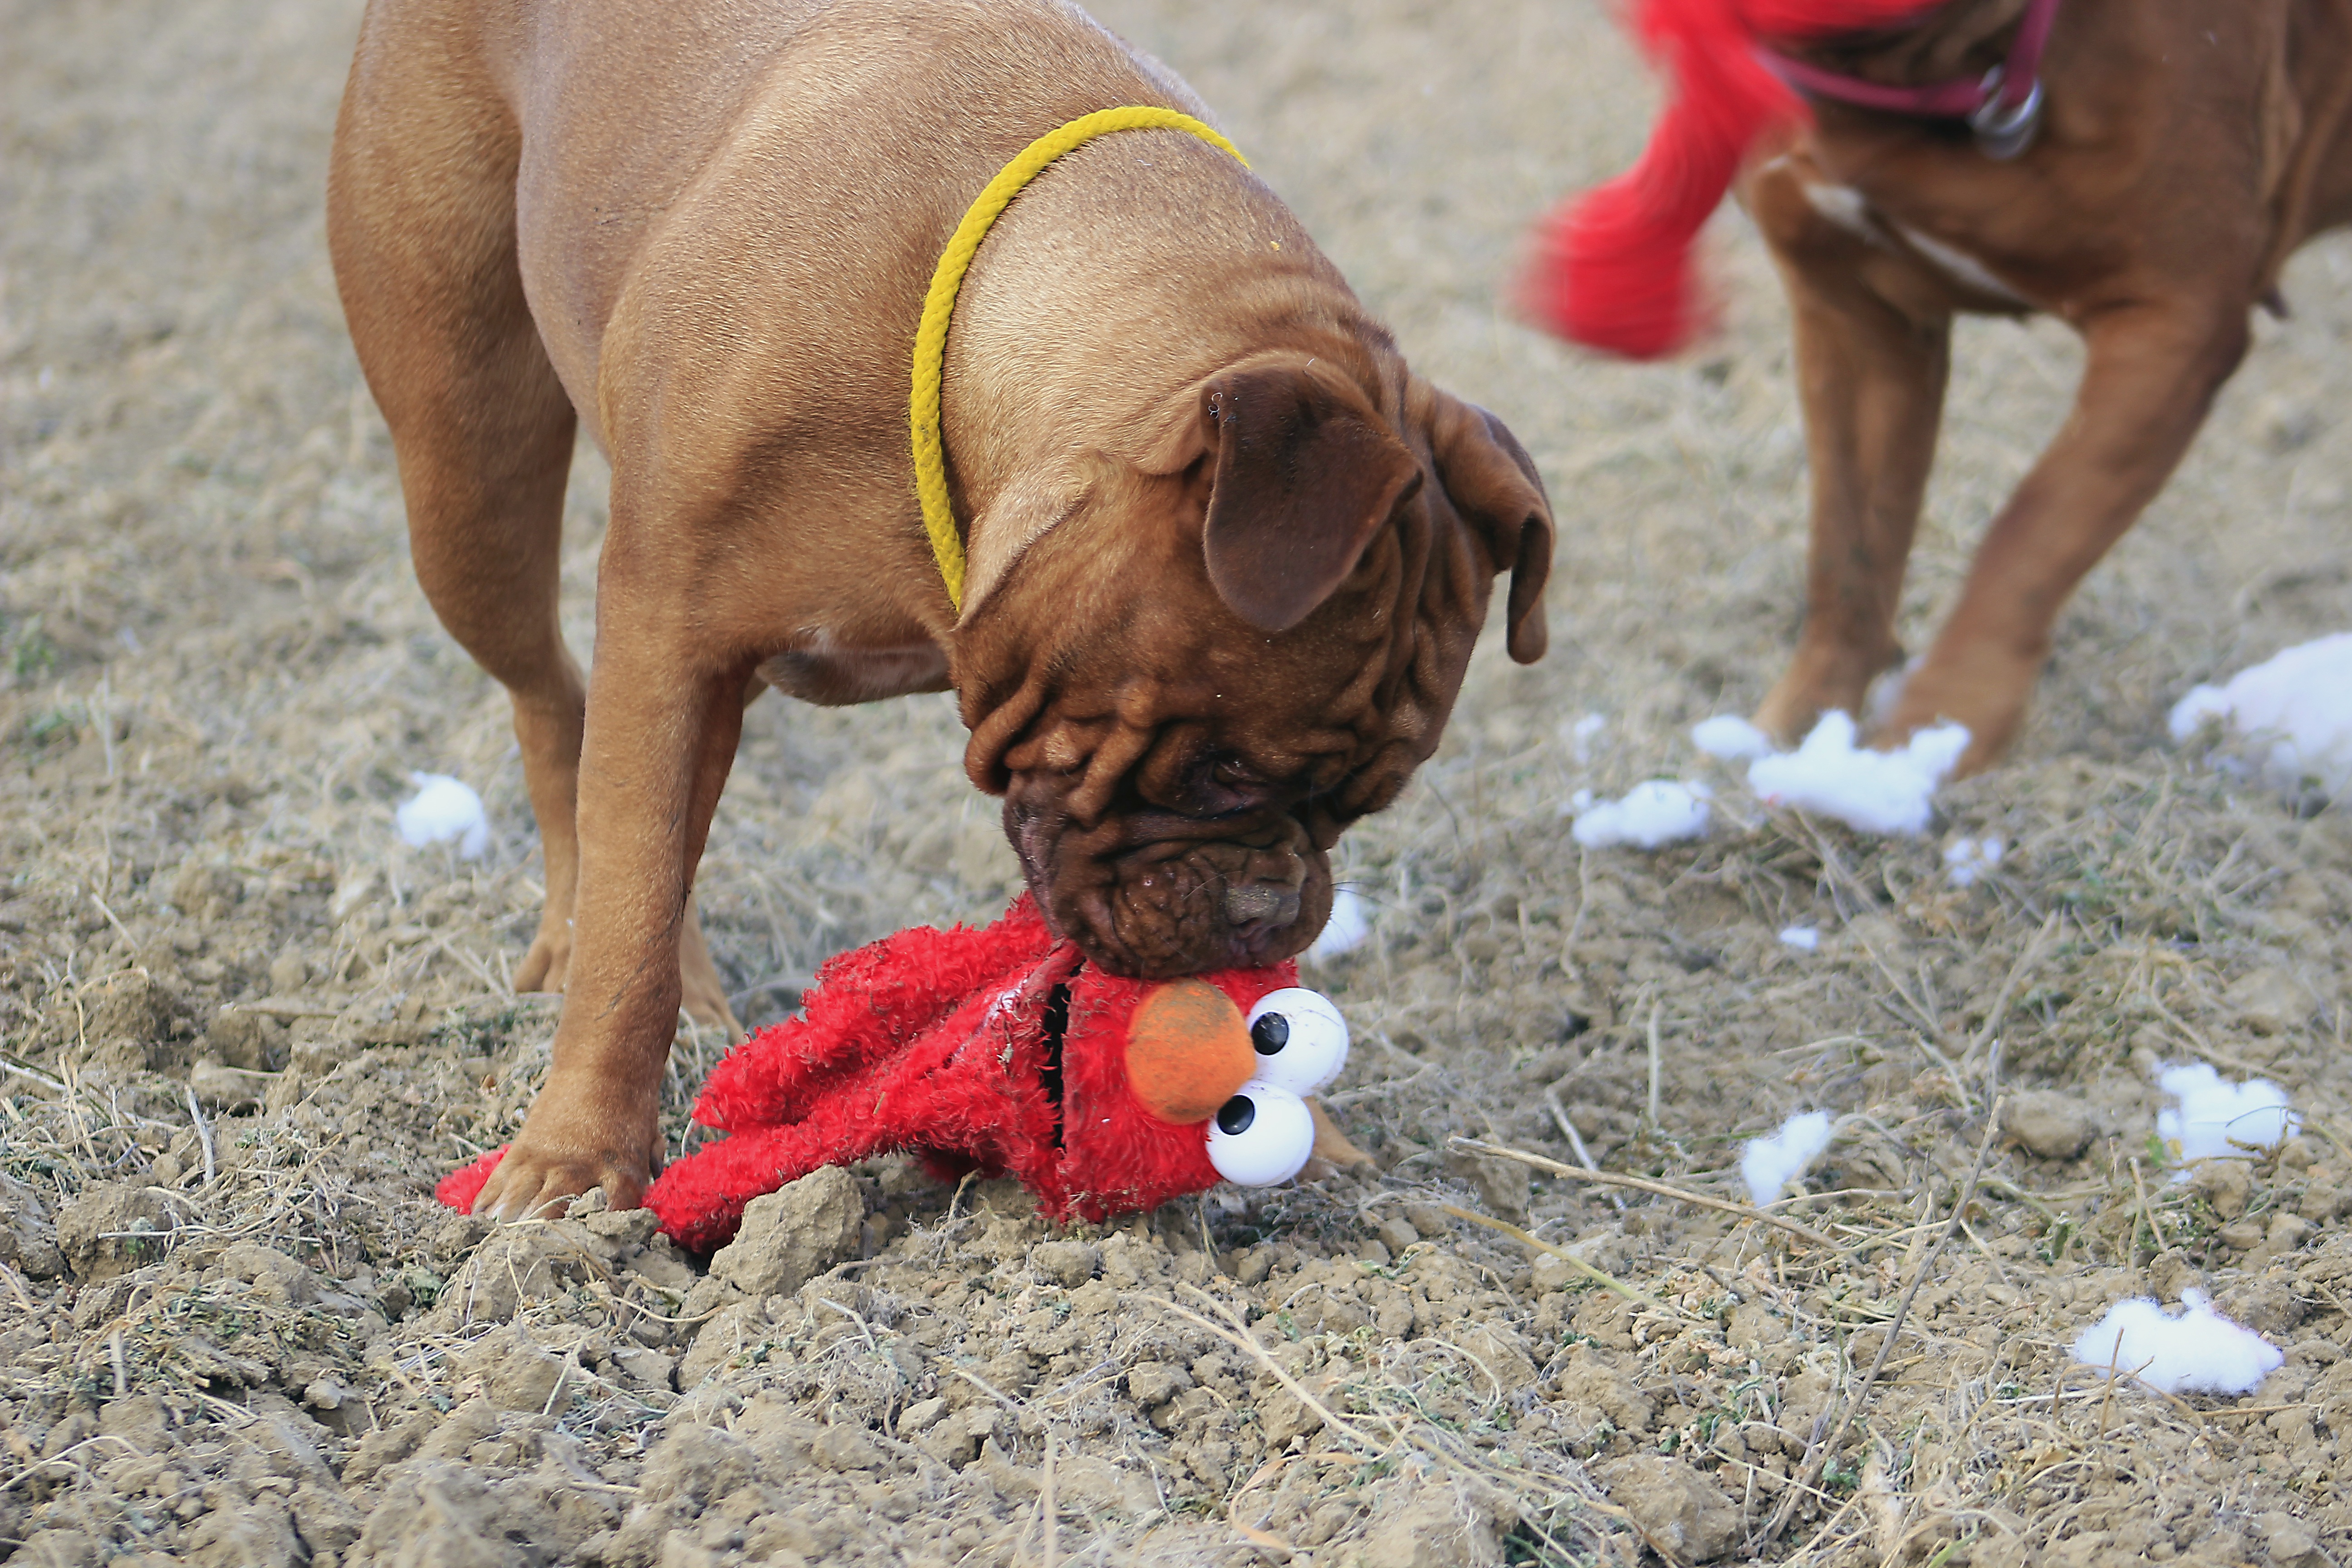
nature, home, puppy, dog, animal, cute, summer, pet, portrait, brown, mammal, mouth, outdoors, sunny, french, background, head, vertebrate, bordeaux, the language of the, mastiffs, mastiff, dog like mammal